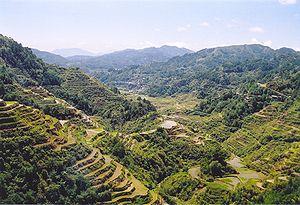
Les rizières de Banaue sont des rizières vieilles de 2 000 ans construites sur les montagnes Ifugao par les ancêtres de l'ethnie Batad, aux Philippines. Elles sont souvent appelées « la huitième merveille du monde ».
Les Philippines, en forme longue la république des Philippines, est un pays d'Asie du Sud-Est constitué d'un archipel de 7 641 îles dont onze totalisent plus de 90% des terres et dont un peu plus de 2 000 seulement sont habitées, alors qu'environ 2 400 îles n'ont même pas reçu de nom.
Ce qui suit est la liste des Historic Civil Engineering Landmarks, c'est-à-dire la liste des monuments historiques de génie civil, établie aux États-Unis par l' American Society of Civil Engineers depuis qu'elle a commencé le programme en 1964. Cette désignation est accordée à des projets, des structures et des sites situés aux États-Unis et dans le reste du monde. À compter de 2013, il y a plus de 260 éléments dans cette liste.